Gold Coast Aborigines' Rights Protection Society

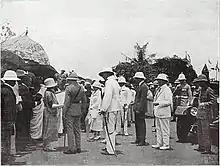

The Gold Coast Aborigines' Rights Protection Society (ARPS) was an African anti-colonialist organization formed in 1897 in the Gold Coast, as Ghana was then known. Originally established by traditional leaders and the educated elite to protest the Crown Lands Bill of 1896 and the Lands Bill of 1897, which threatened traditional land tenure, the Gold Coast ARPS became the main political organisation that led organised and sustained opposition against the colonial government in the Gold Coast, laying the foundation for political action that would ultimately lead to Ghanaian independence. Its delegates were active in international organizations and at the 1945 Pan-African Congress, it gained support from Kwame Nkrumah, who later became the main leader of the independence movement. However, the middle-class intellectuals who supported the Society broke with Nkrumah because they were less committed to full-scale revolutionary effort. Consequently, the Society declined as a major political force.